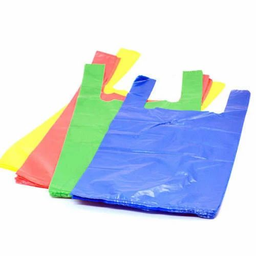
Label: plastic